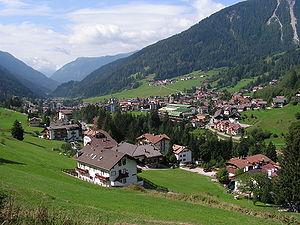
Moena est une commune italienne d'environ 2 700 habitants située dans la province autonome de Trente dans la région du Trentin-Haut-Adige dans le nord-est de l'Italie.